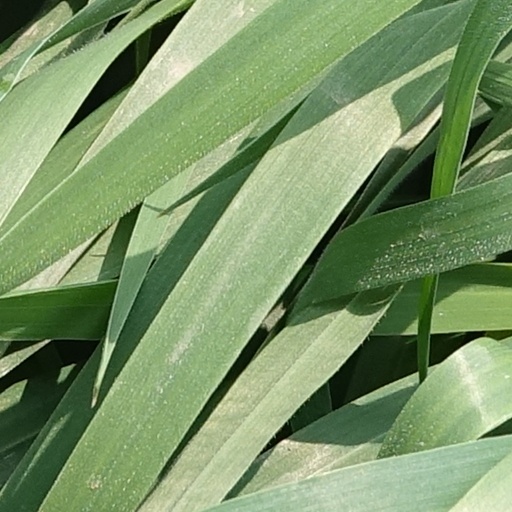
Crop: wheat